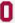
Number: 0